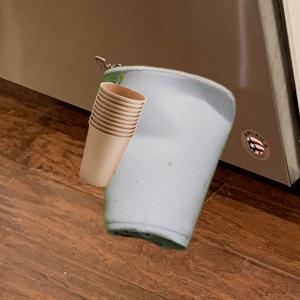
Label: cups